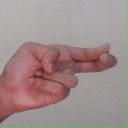
अक्षर: ह